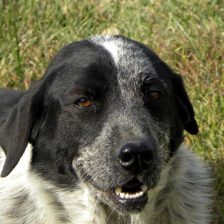
Label: animals